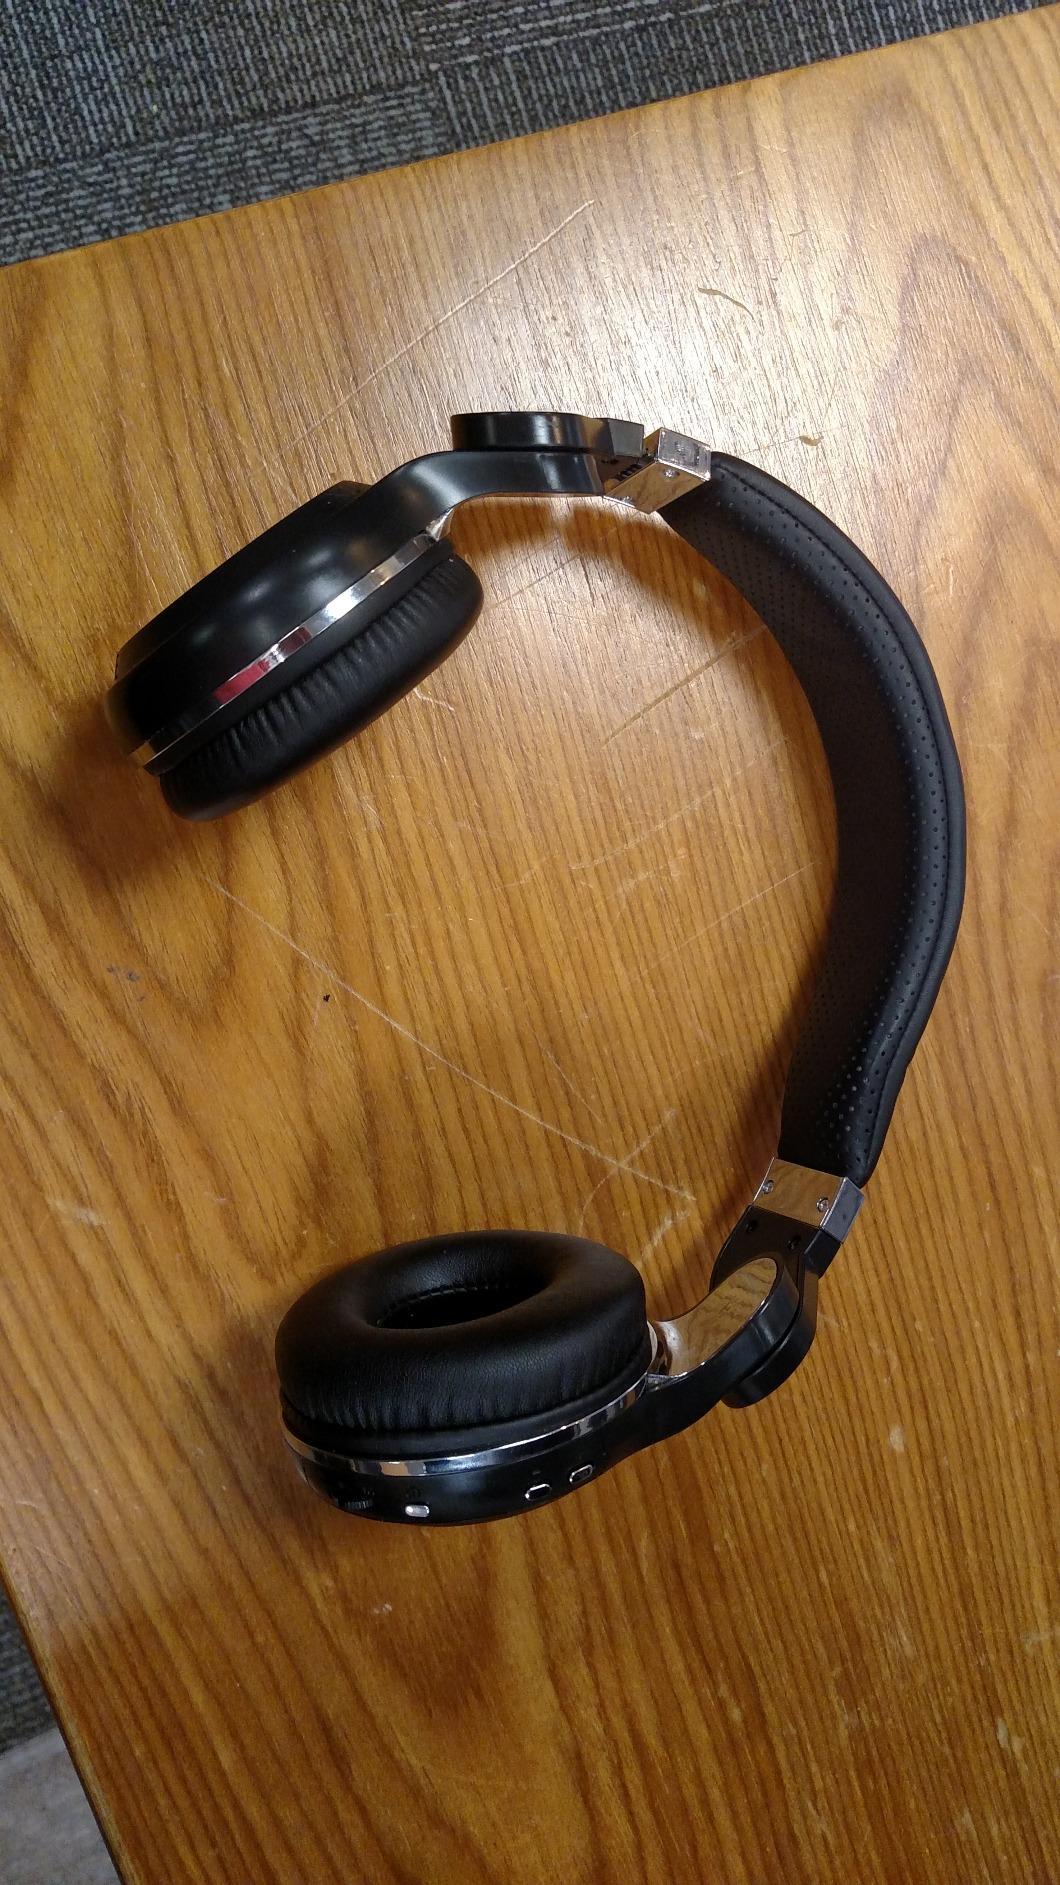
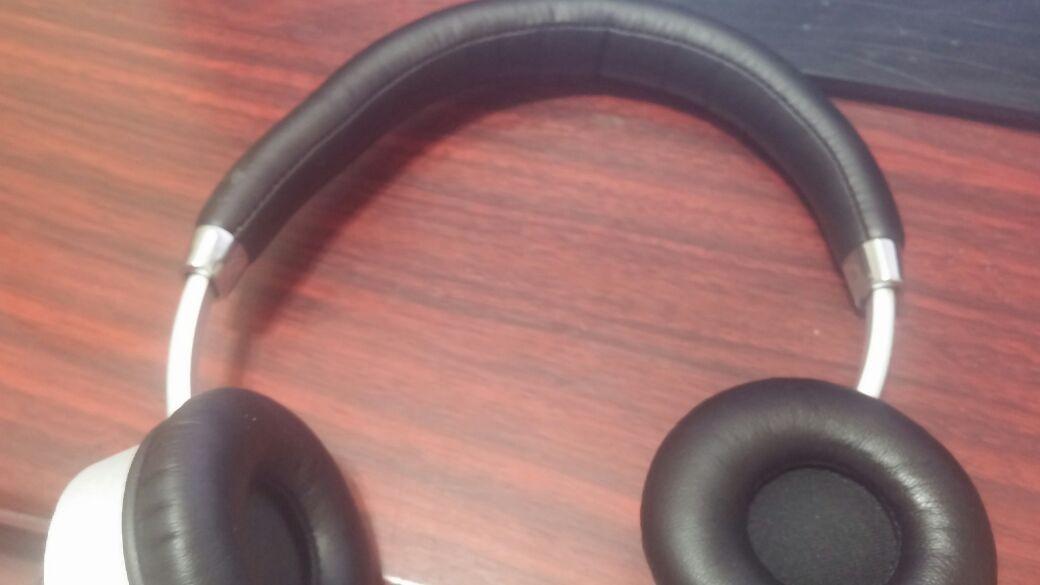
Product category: headphones
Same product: no